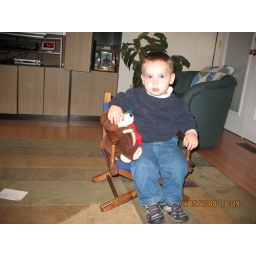
Ryan in his director's chair with his teddy bear